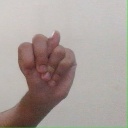
अक्षर: न